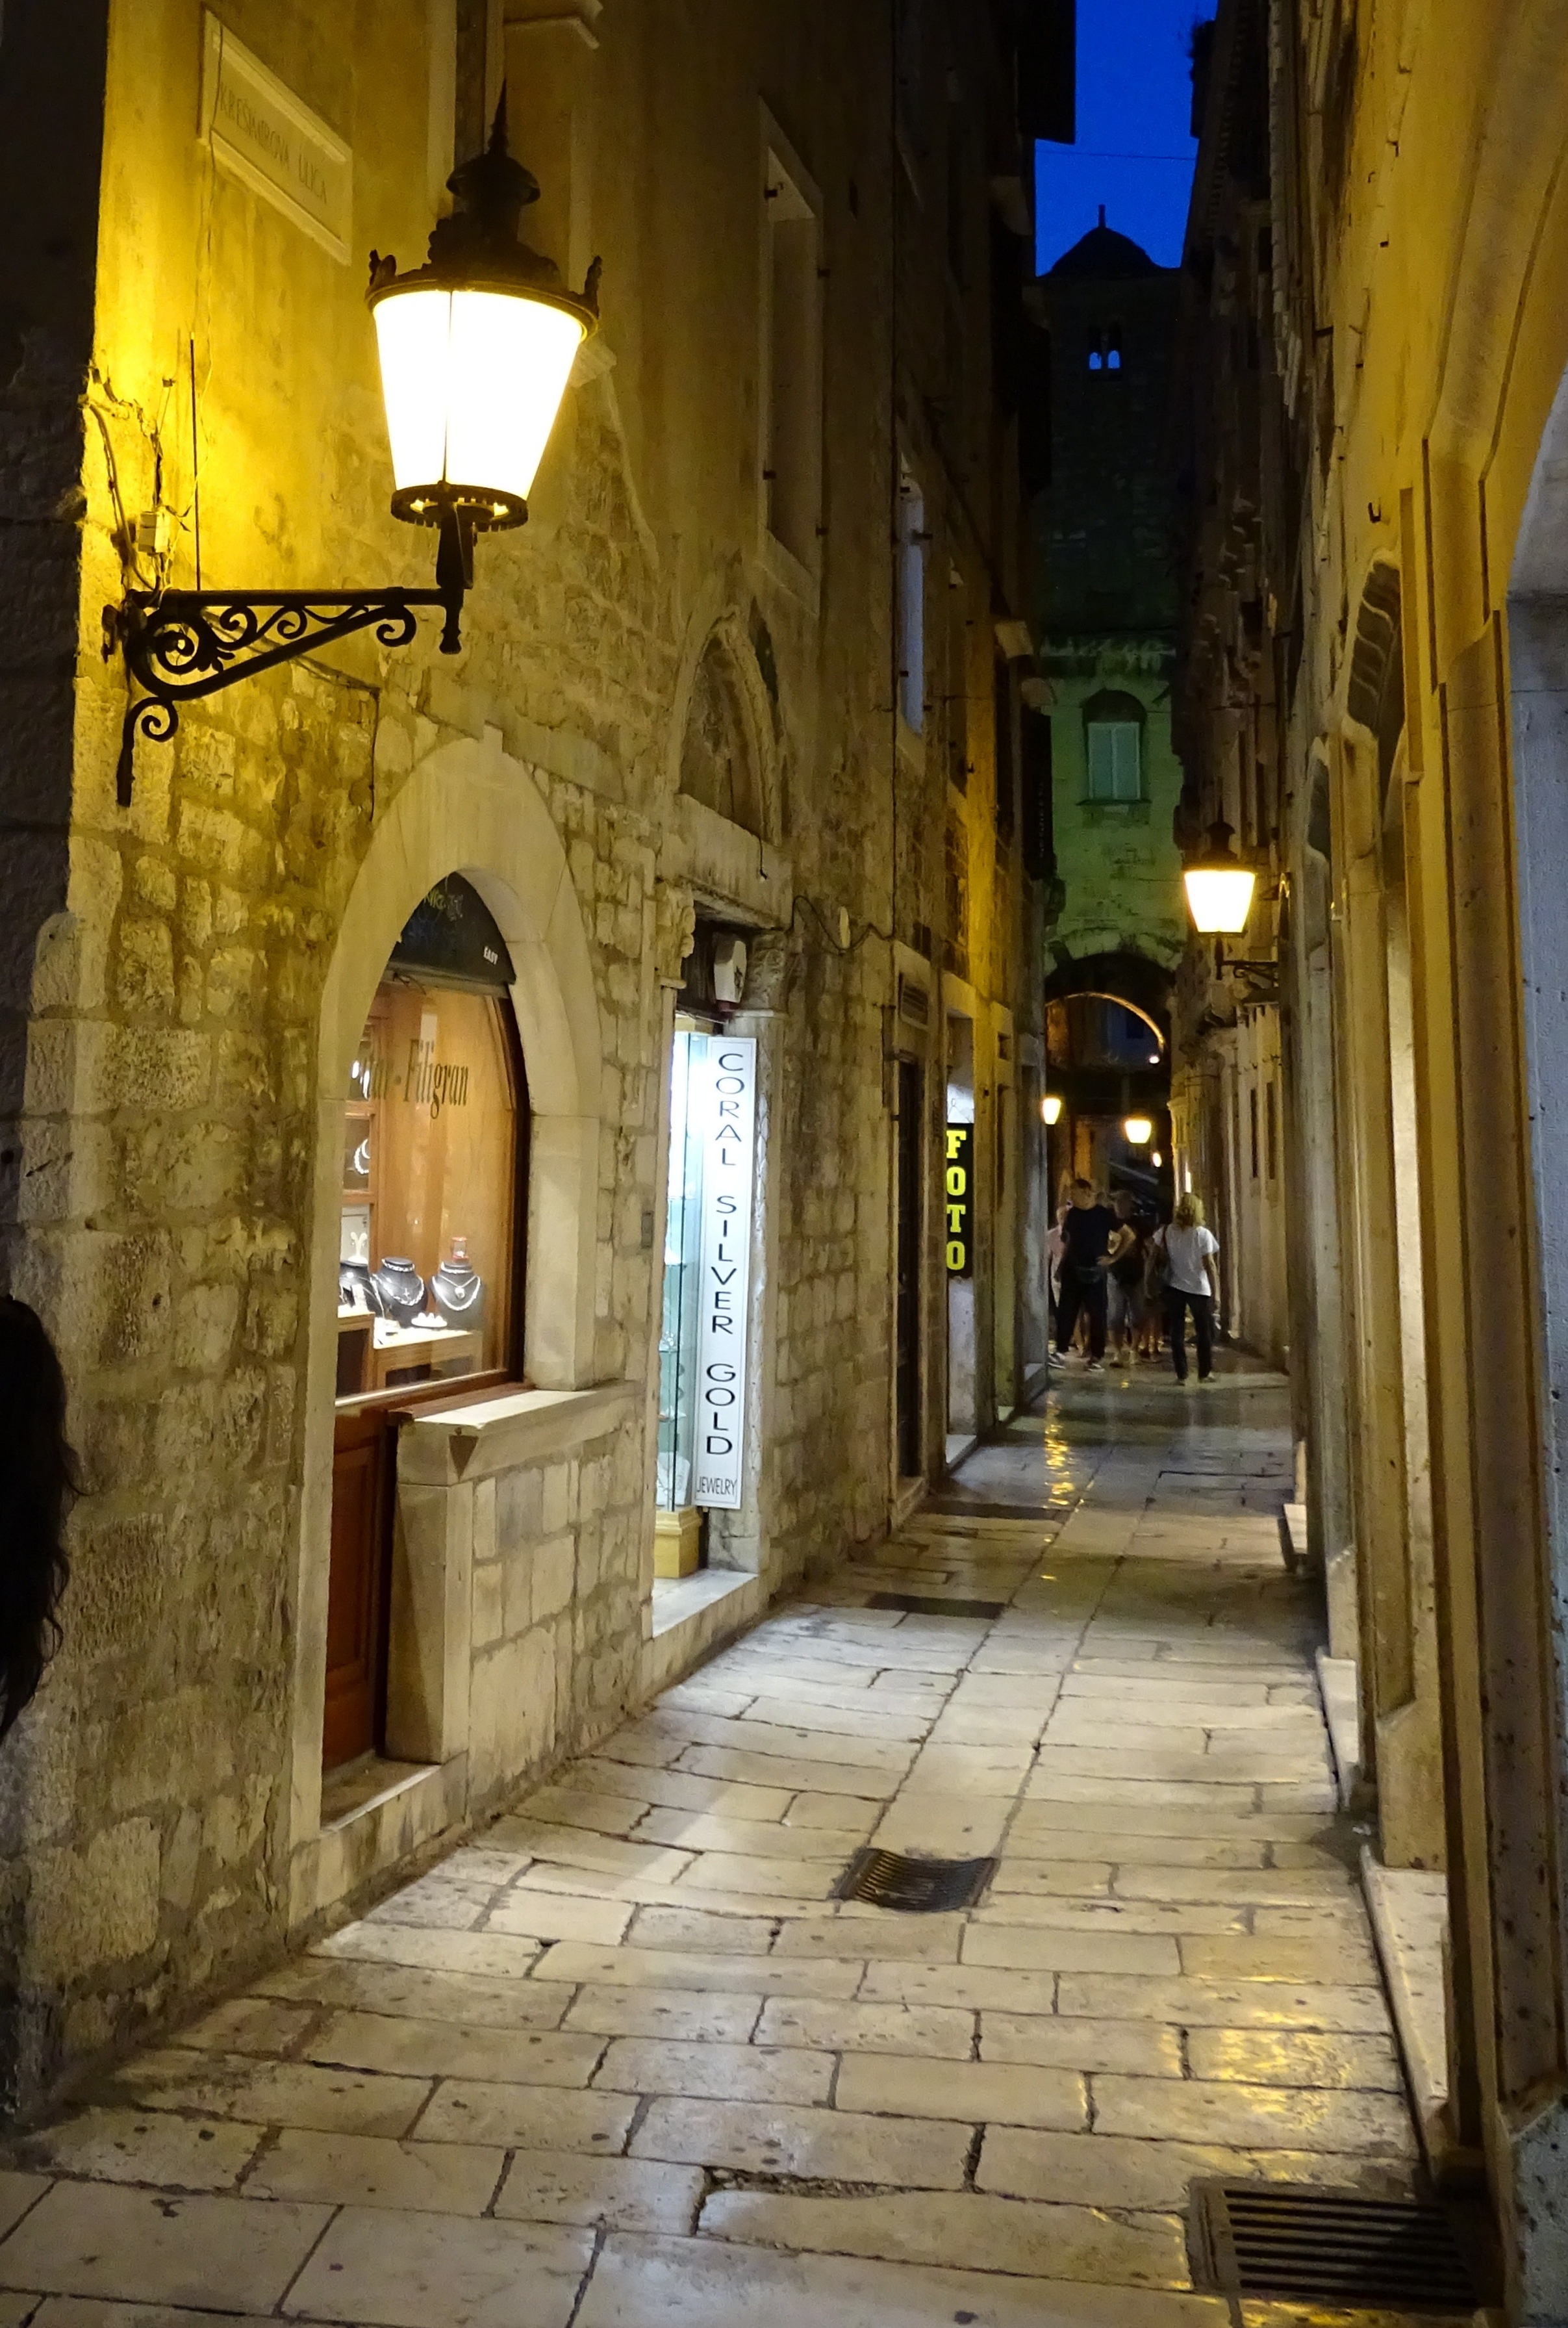
architecture, road, street, night, town, alley, city, europe, arch, facade, church, cathedral, lighting, place of worship, old town, croatia, infrastructure, arcade, split, urban area, ancient history, dioakletianpalast